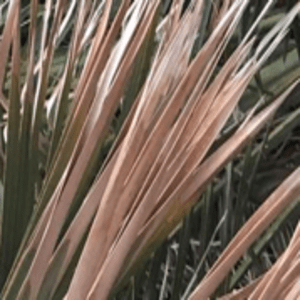
Label: Potassium Deficiency